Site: brandenburg
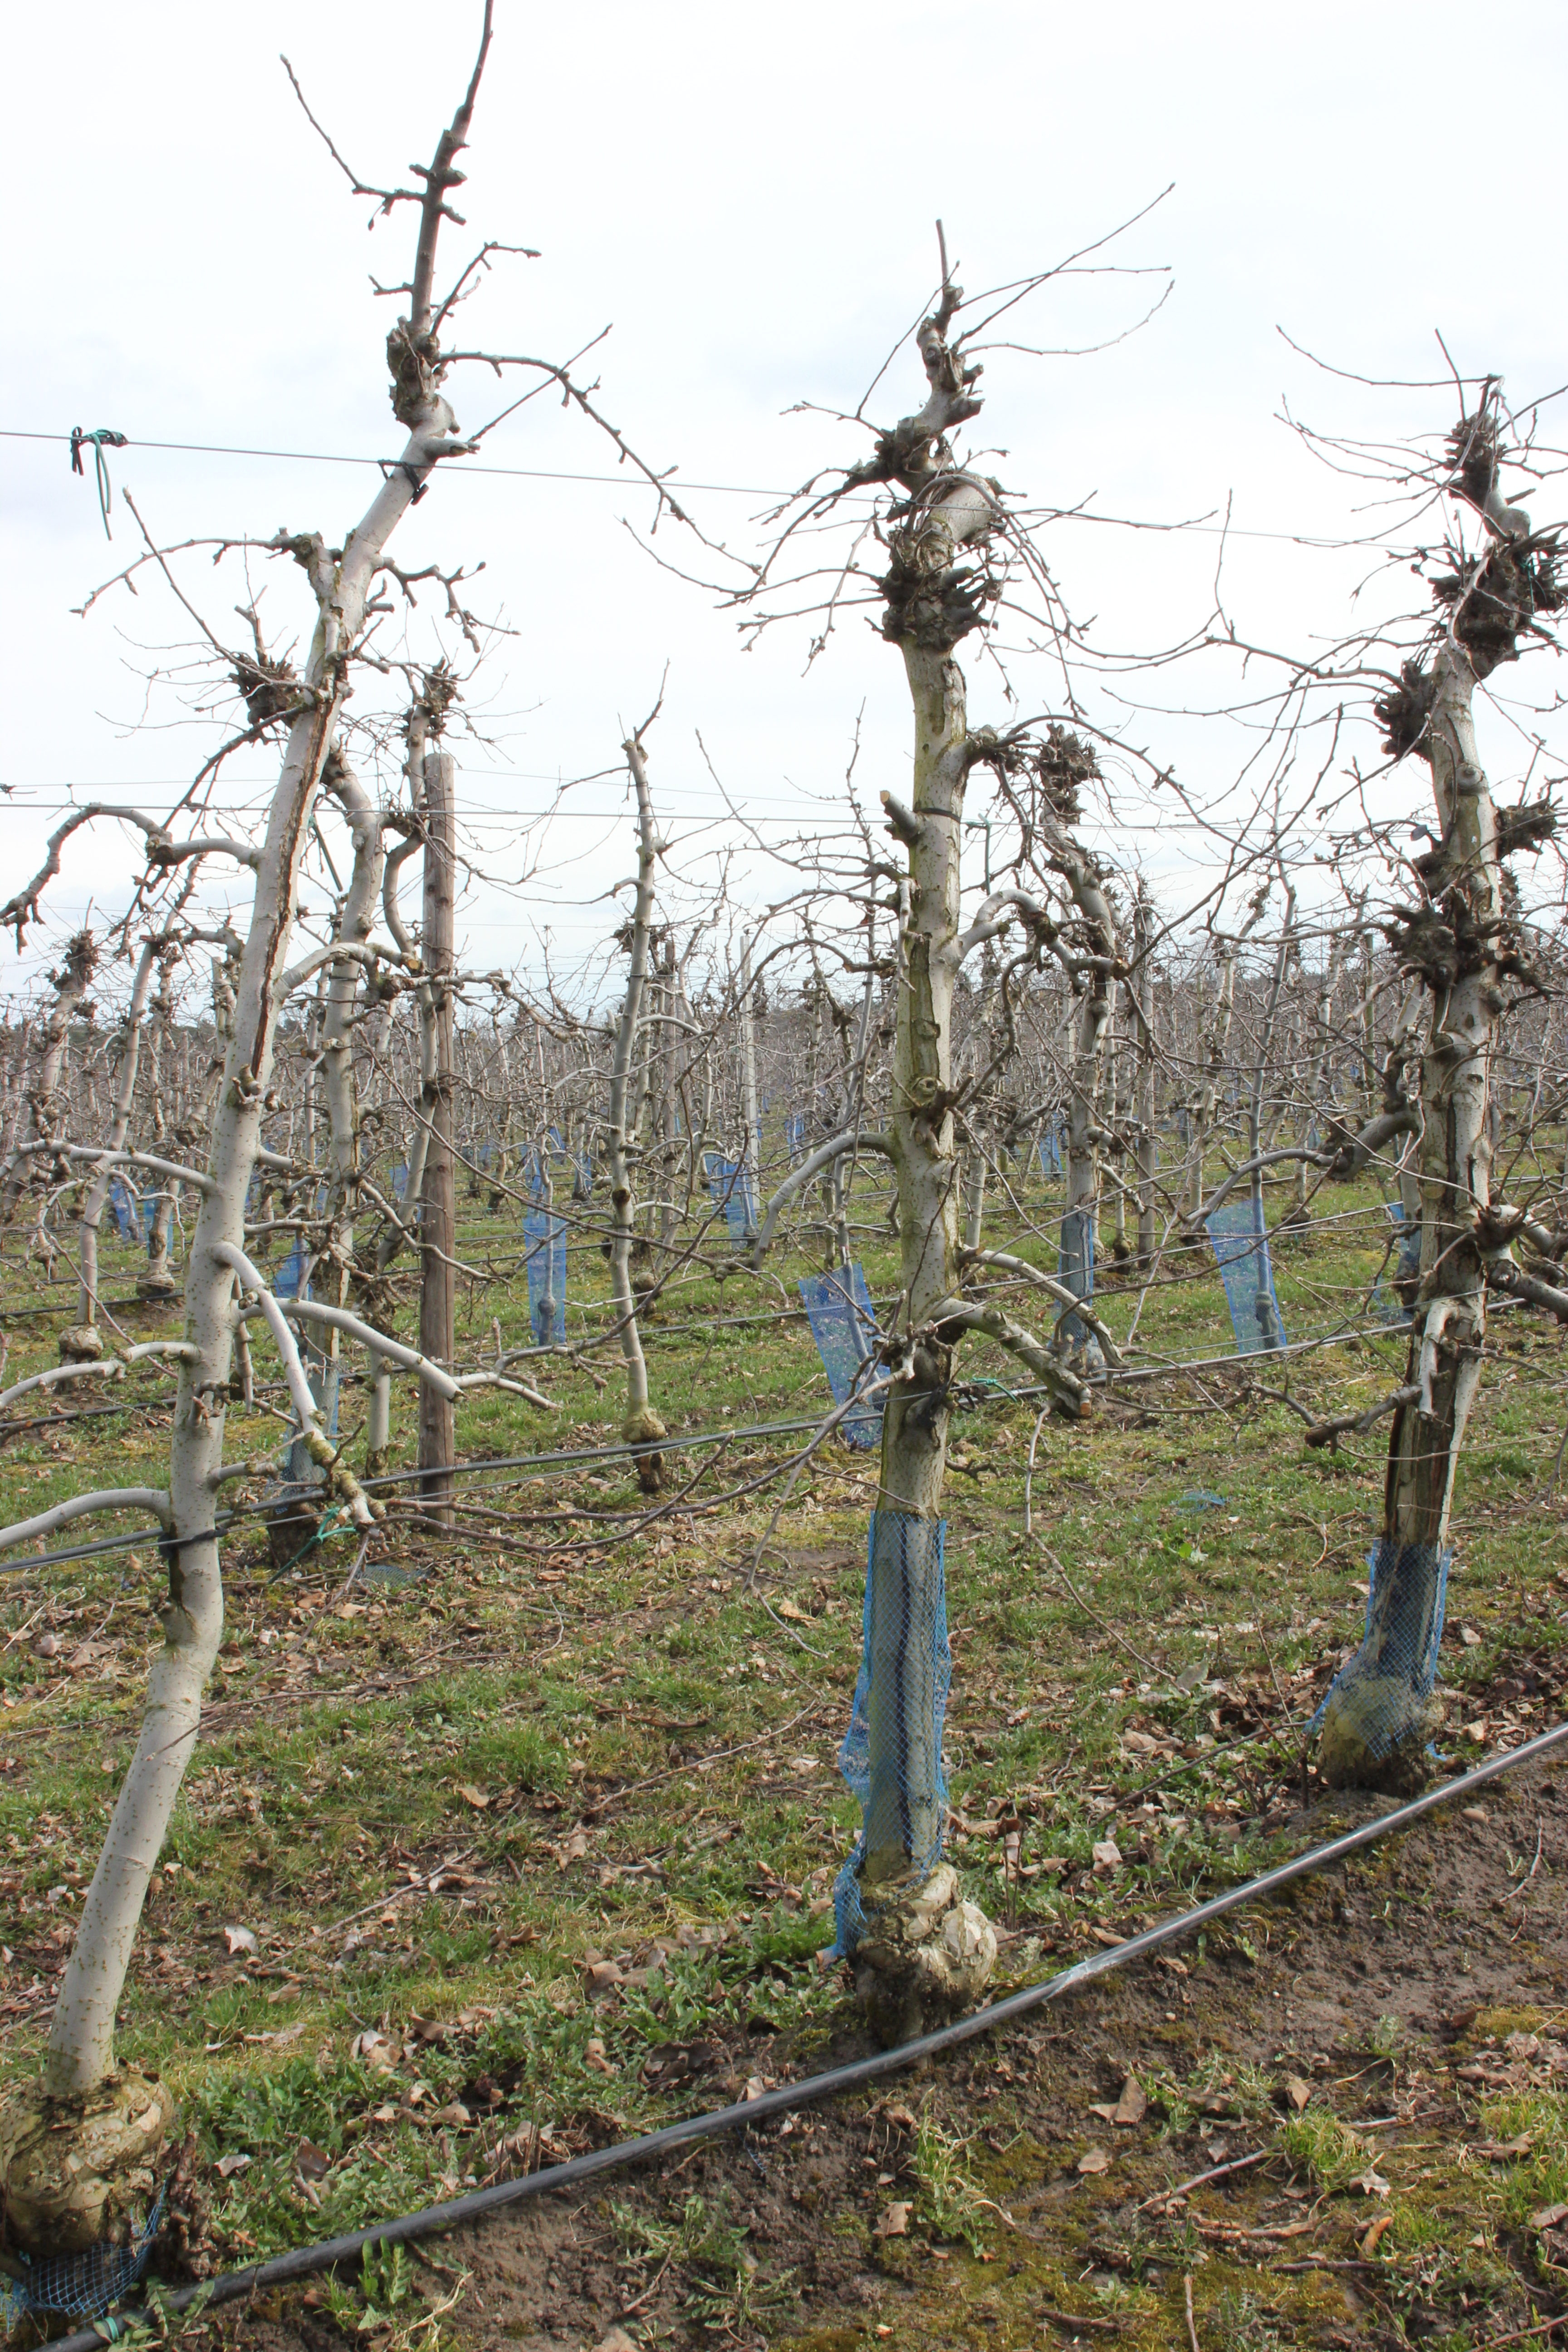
Growth stage (BBCH 01): Bud development